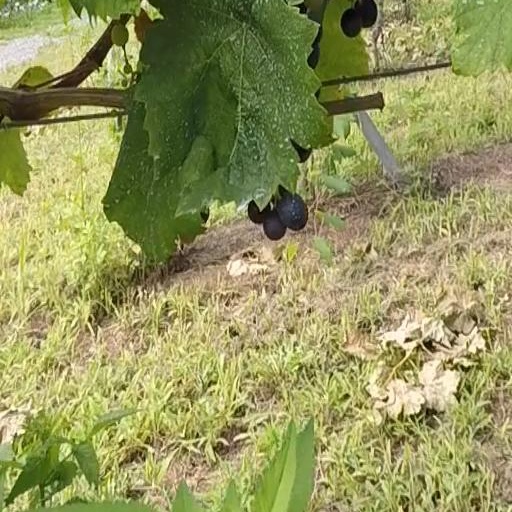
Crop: grape